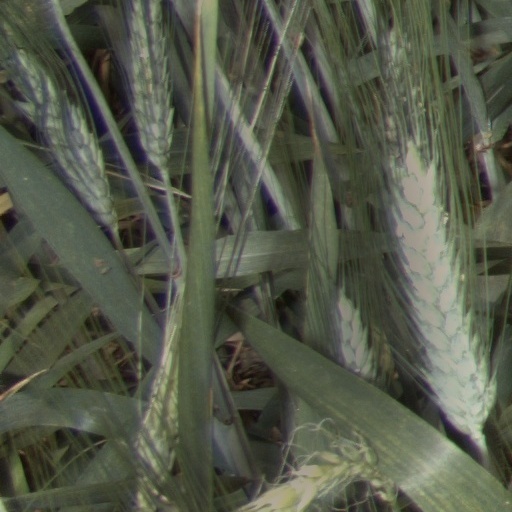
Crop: wheat